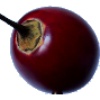
Label: tamarillo